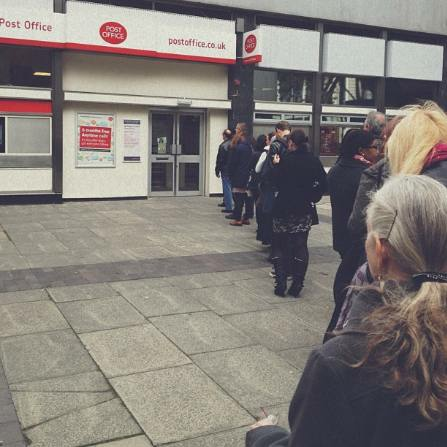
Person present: Yes